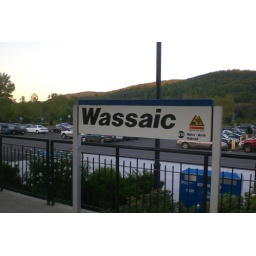
The train sign at the Wassaic train station in Amenia, New York. Taken in the summer on a Sunday evening.